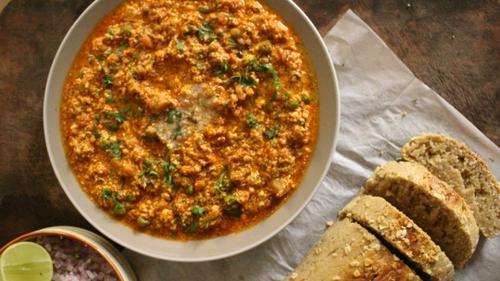
Dish: pav_bhaji